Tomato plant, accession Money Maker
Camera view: horizontal (90 deg, fisheye); turntable rotation: 240 degrees
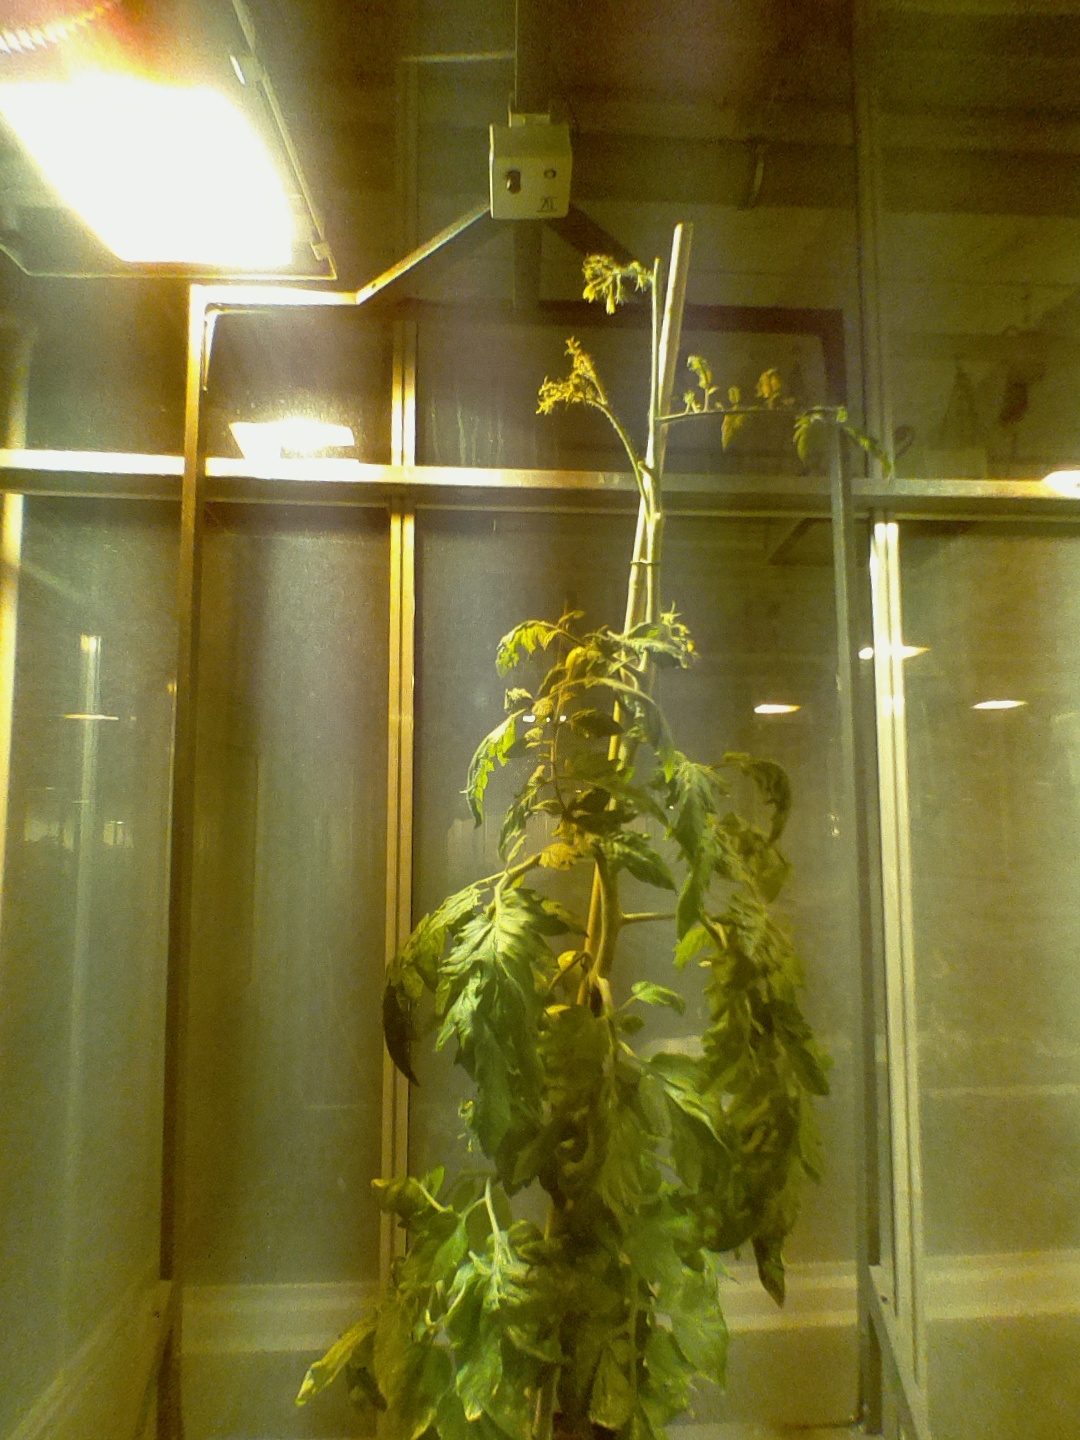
BBCH growth stage 76: 60%-70% of final fruit size